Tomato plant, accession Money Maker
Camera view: vertical (180 deg); turntable rotation: 90 degrees
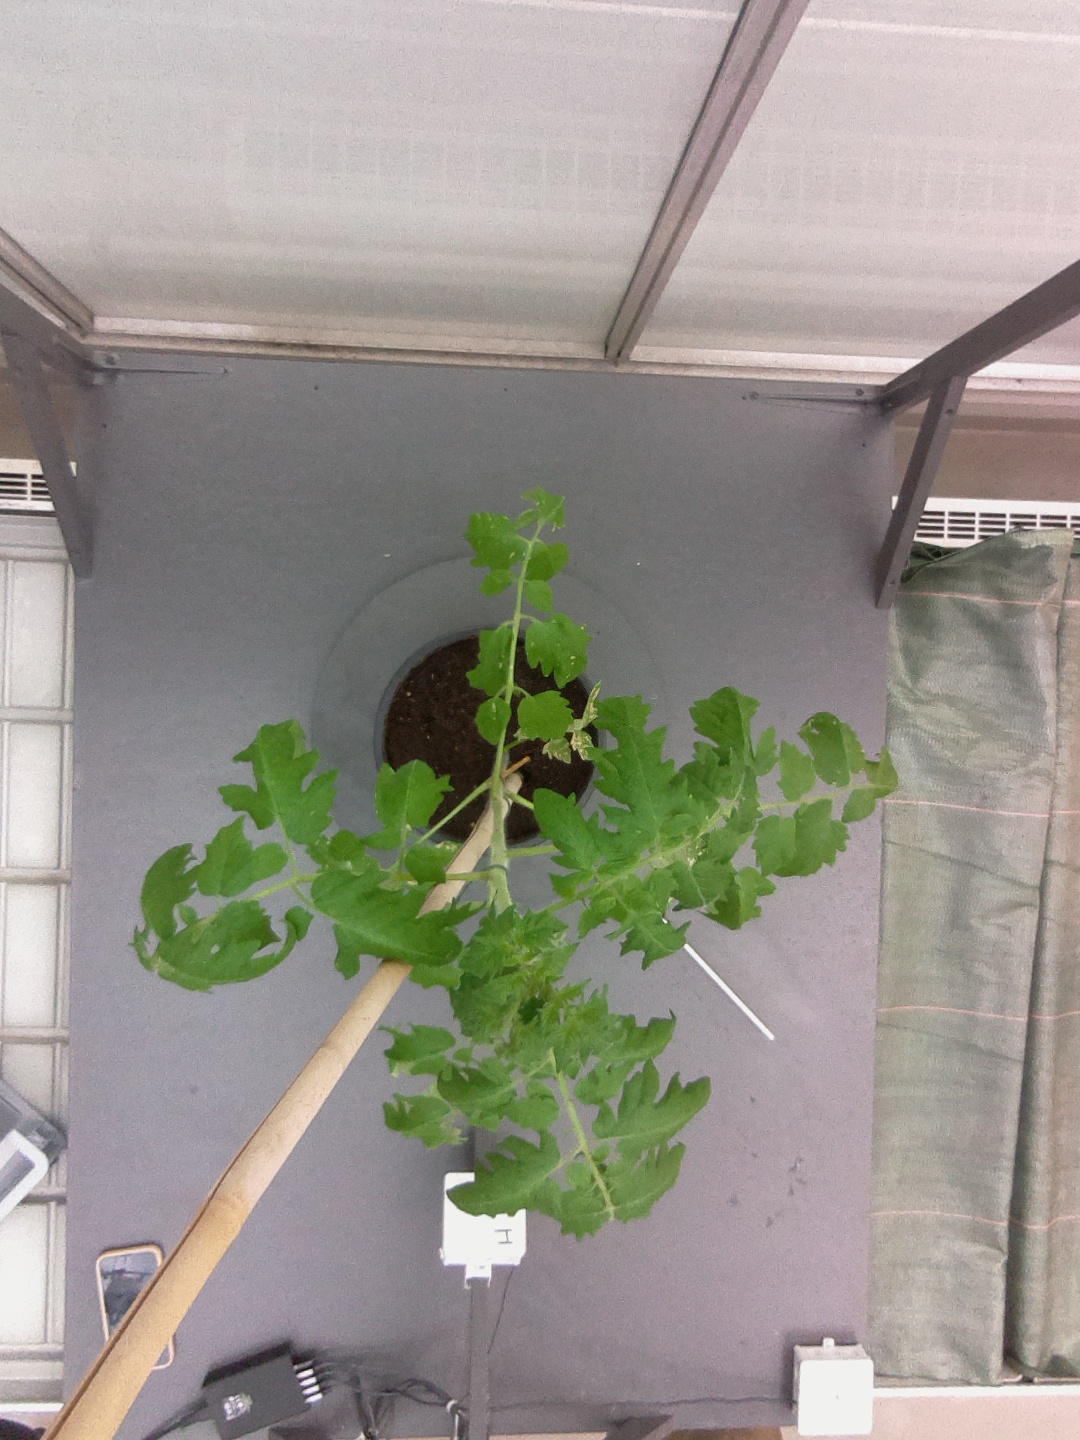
BBCH growth stage 53: 3 inflorescences visible